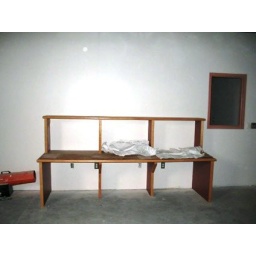
Eventually, this desk would house the computers in the reference section of the library.